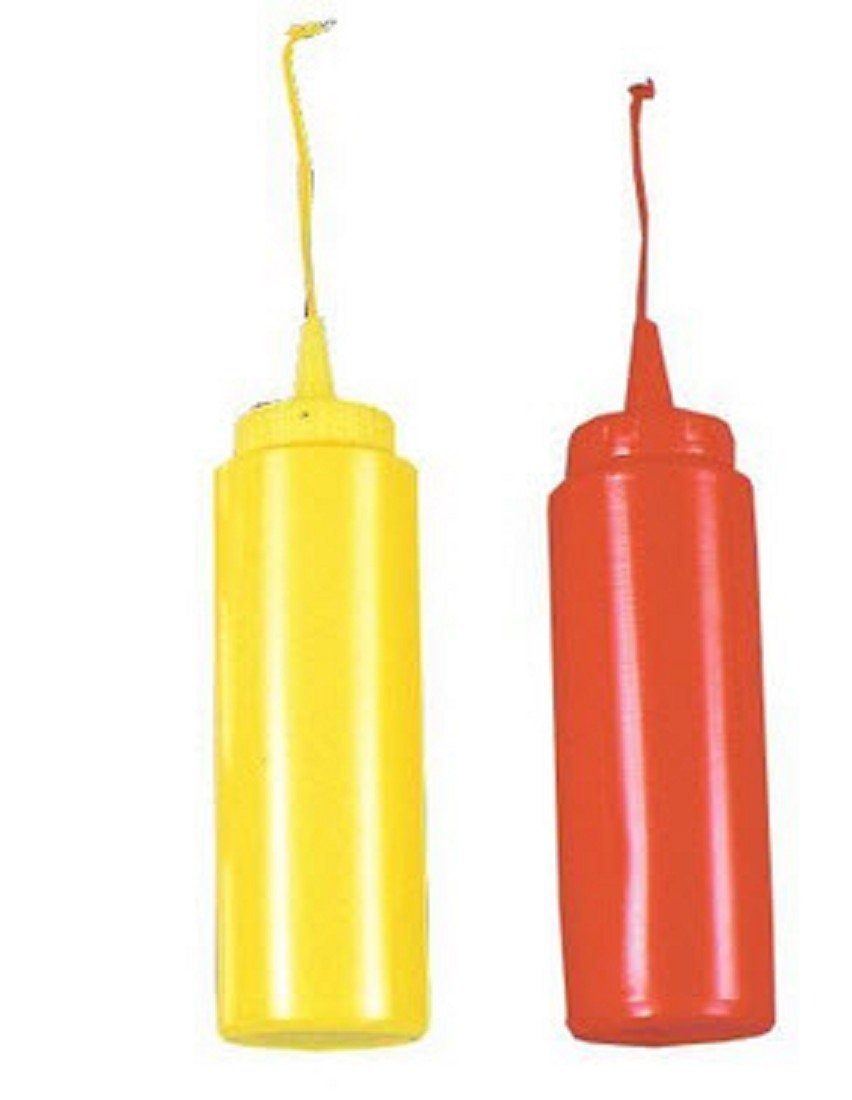
Item Name: Morris Costumes Ketchup Squirt Red
Bullet Point: Get anyone with this!
Product Description: Ketchup Squirt Get anyone with this! Includes: Bottle of ketchup. When you squeeze the bottle, strings are ejected and gives a good scare. Easy reloading for reuse.
Value: 1.0
Unit: Count

Price: 14.41